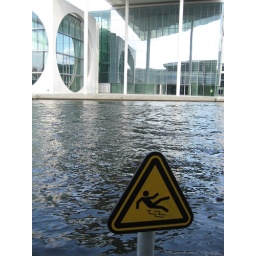
This warning sign looks more like advice for jumping in techniques!